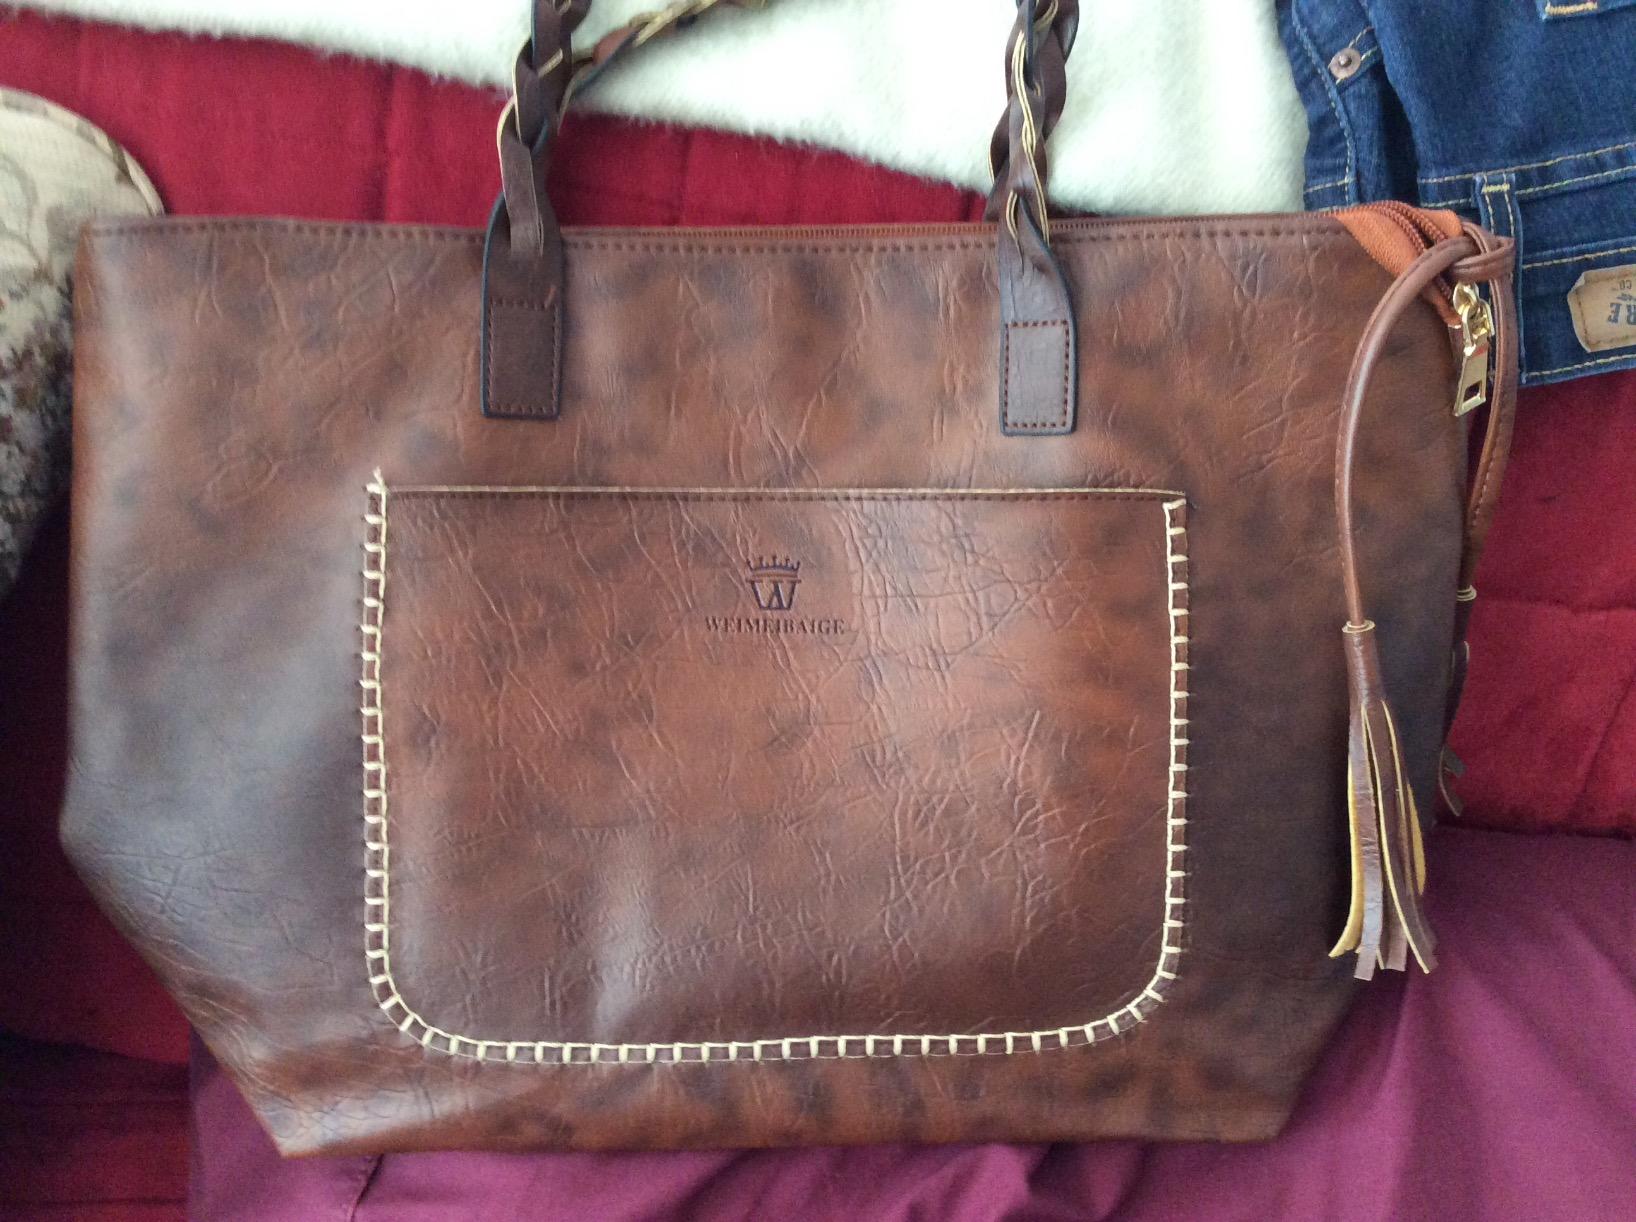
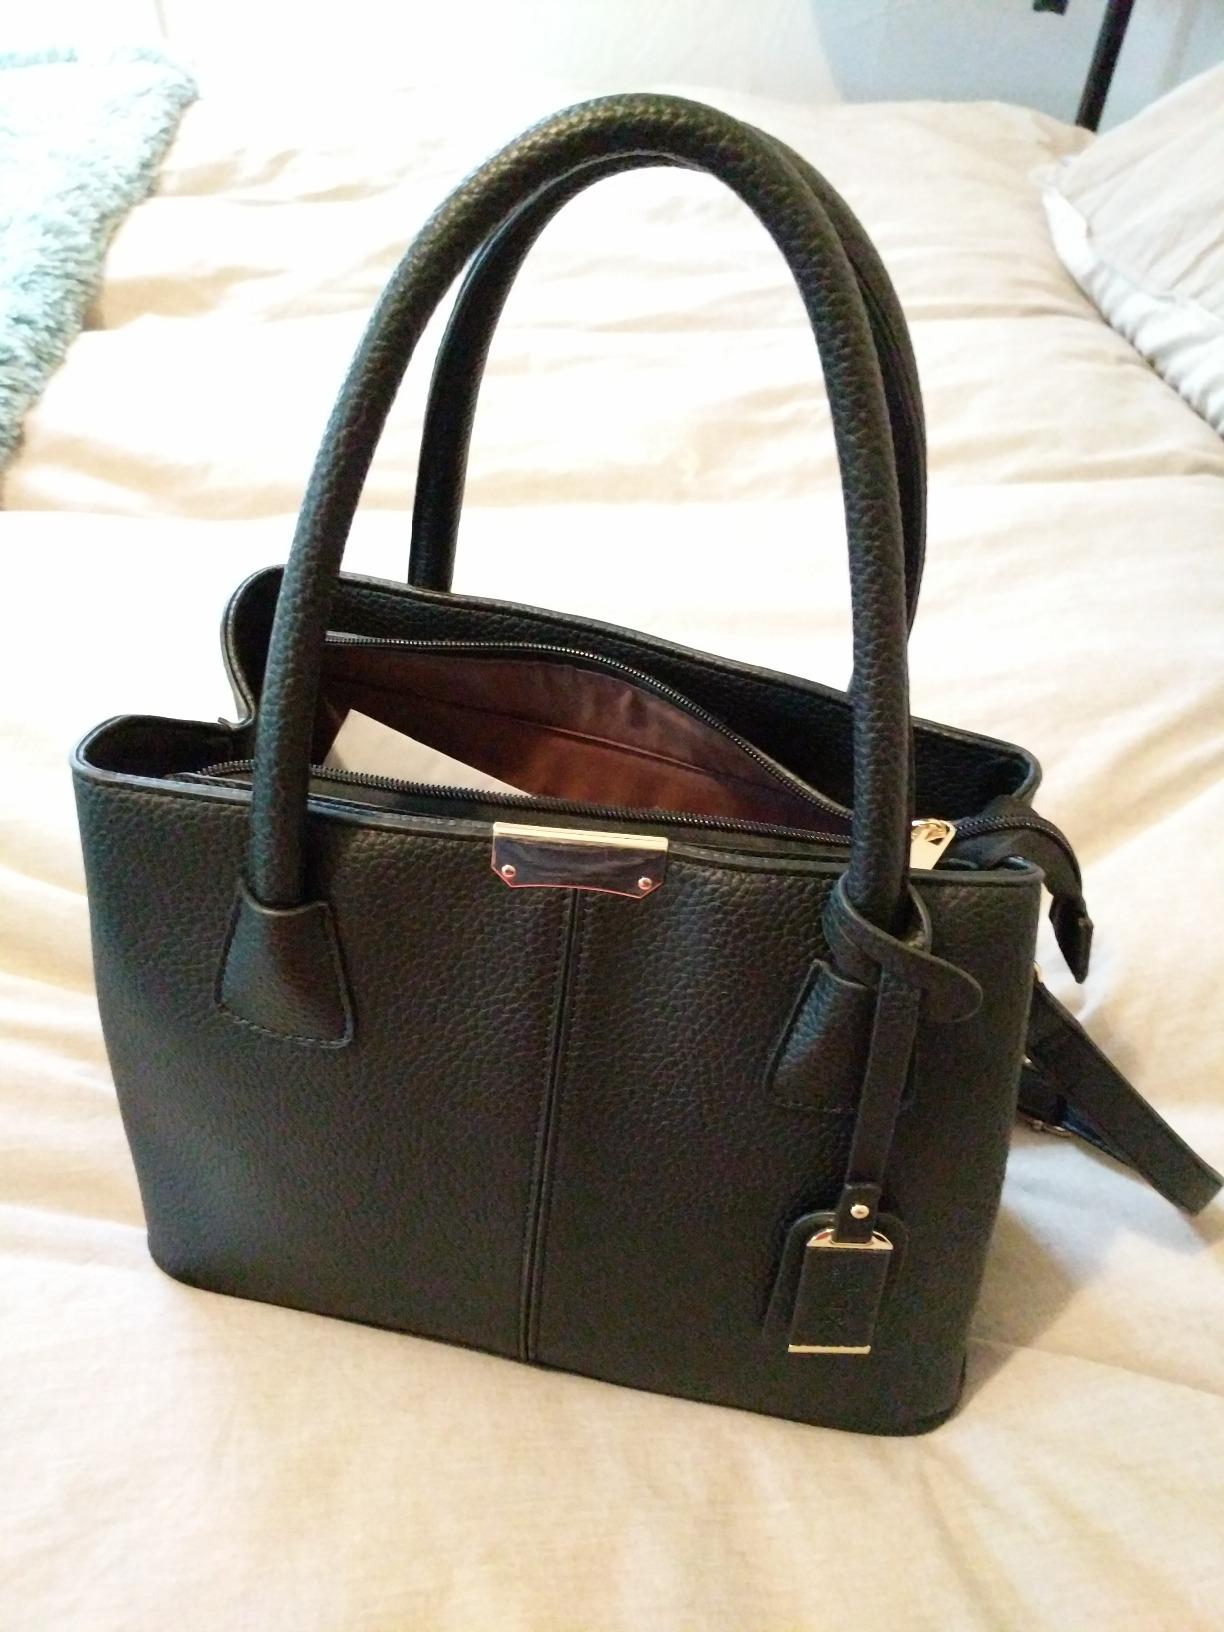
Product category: accessories_handbag
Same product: no